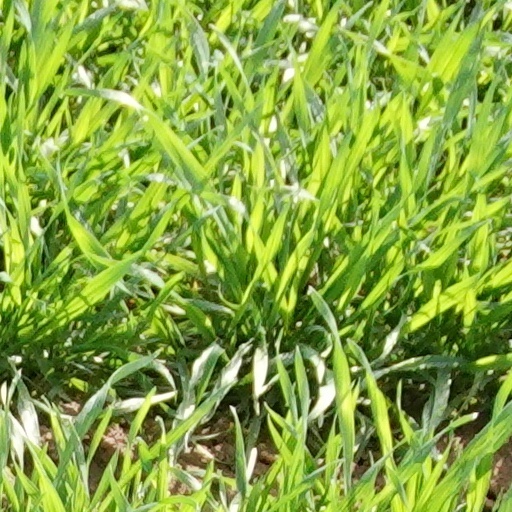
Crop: wheat